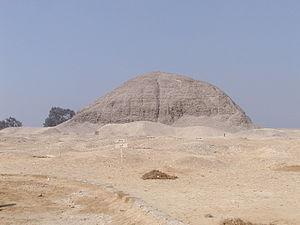
Amenemhat III est le sixième roi de la XIIᵉ dynastie. Il succède à son père Sésostris III et précède Amenemhat IV. Son règne est vu comme l'âge d'or du Moyen Empire par certains.